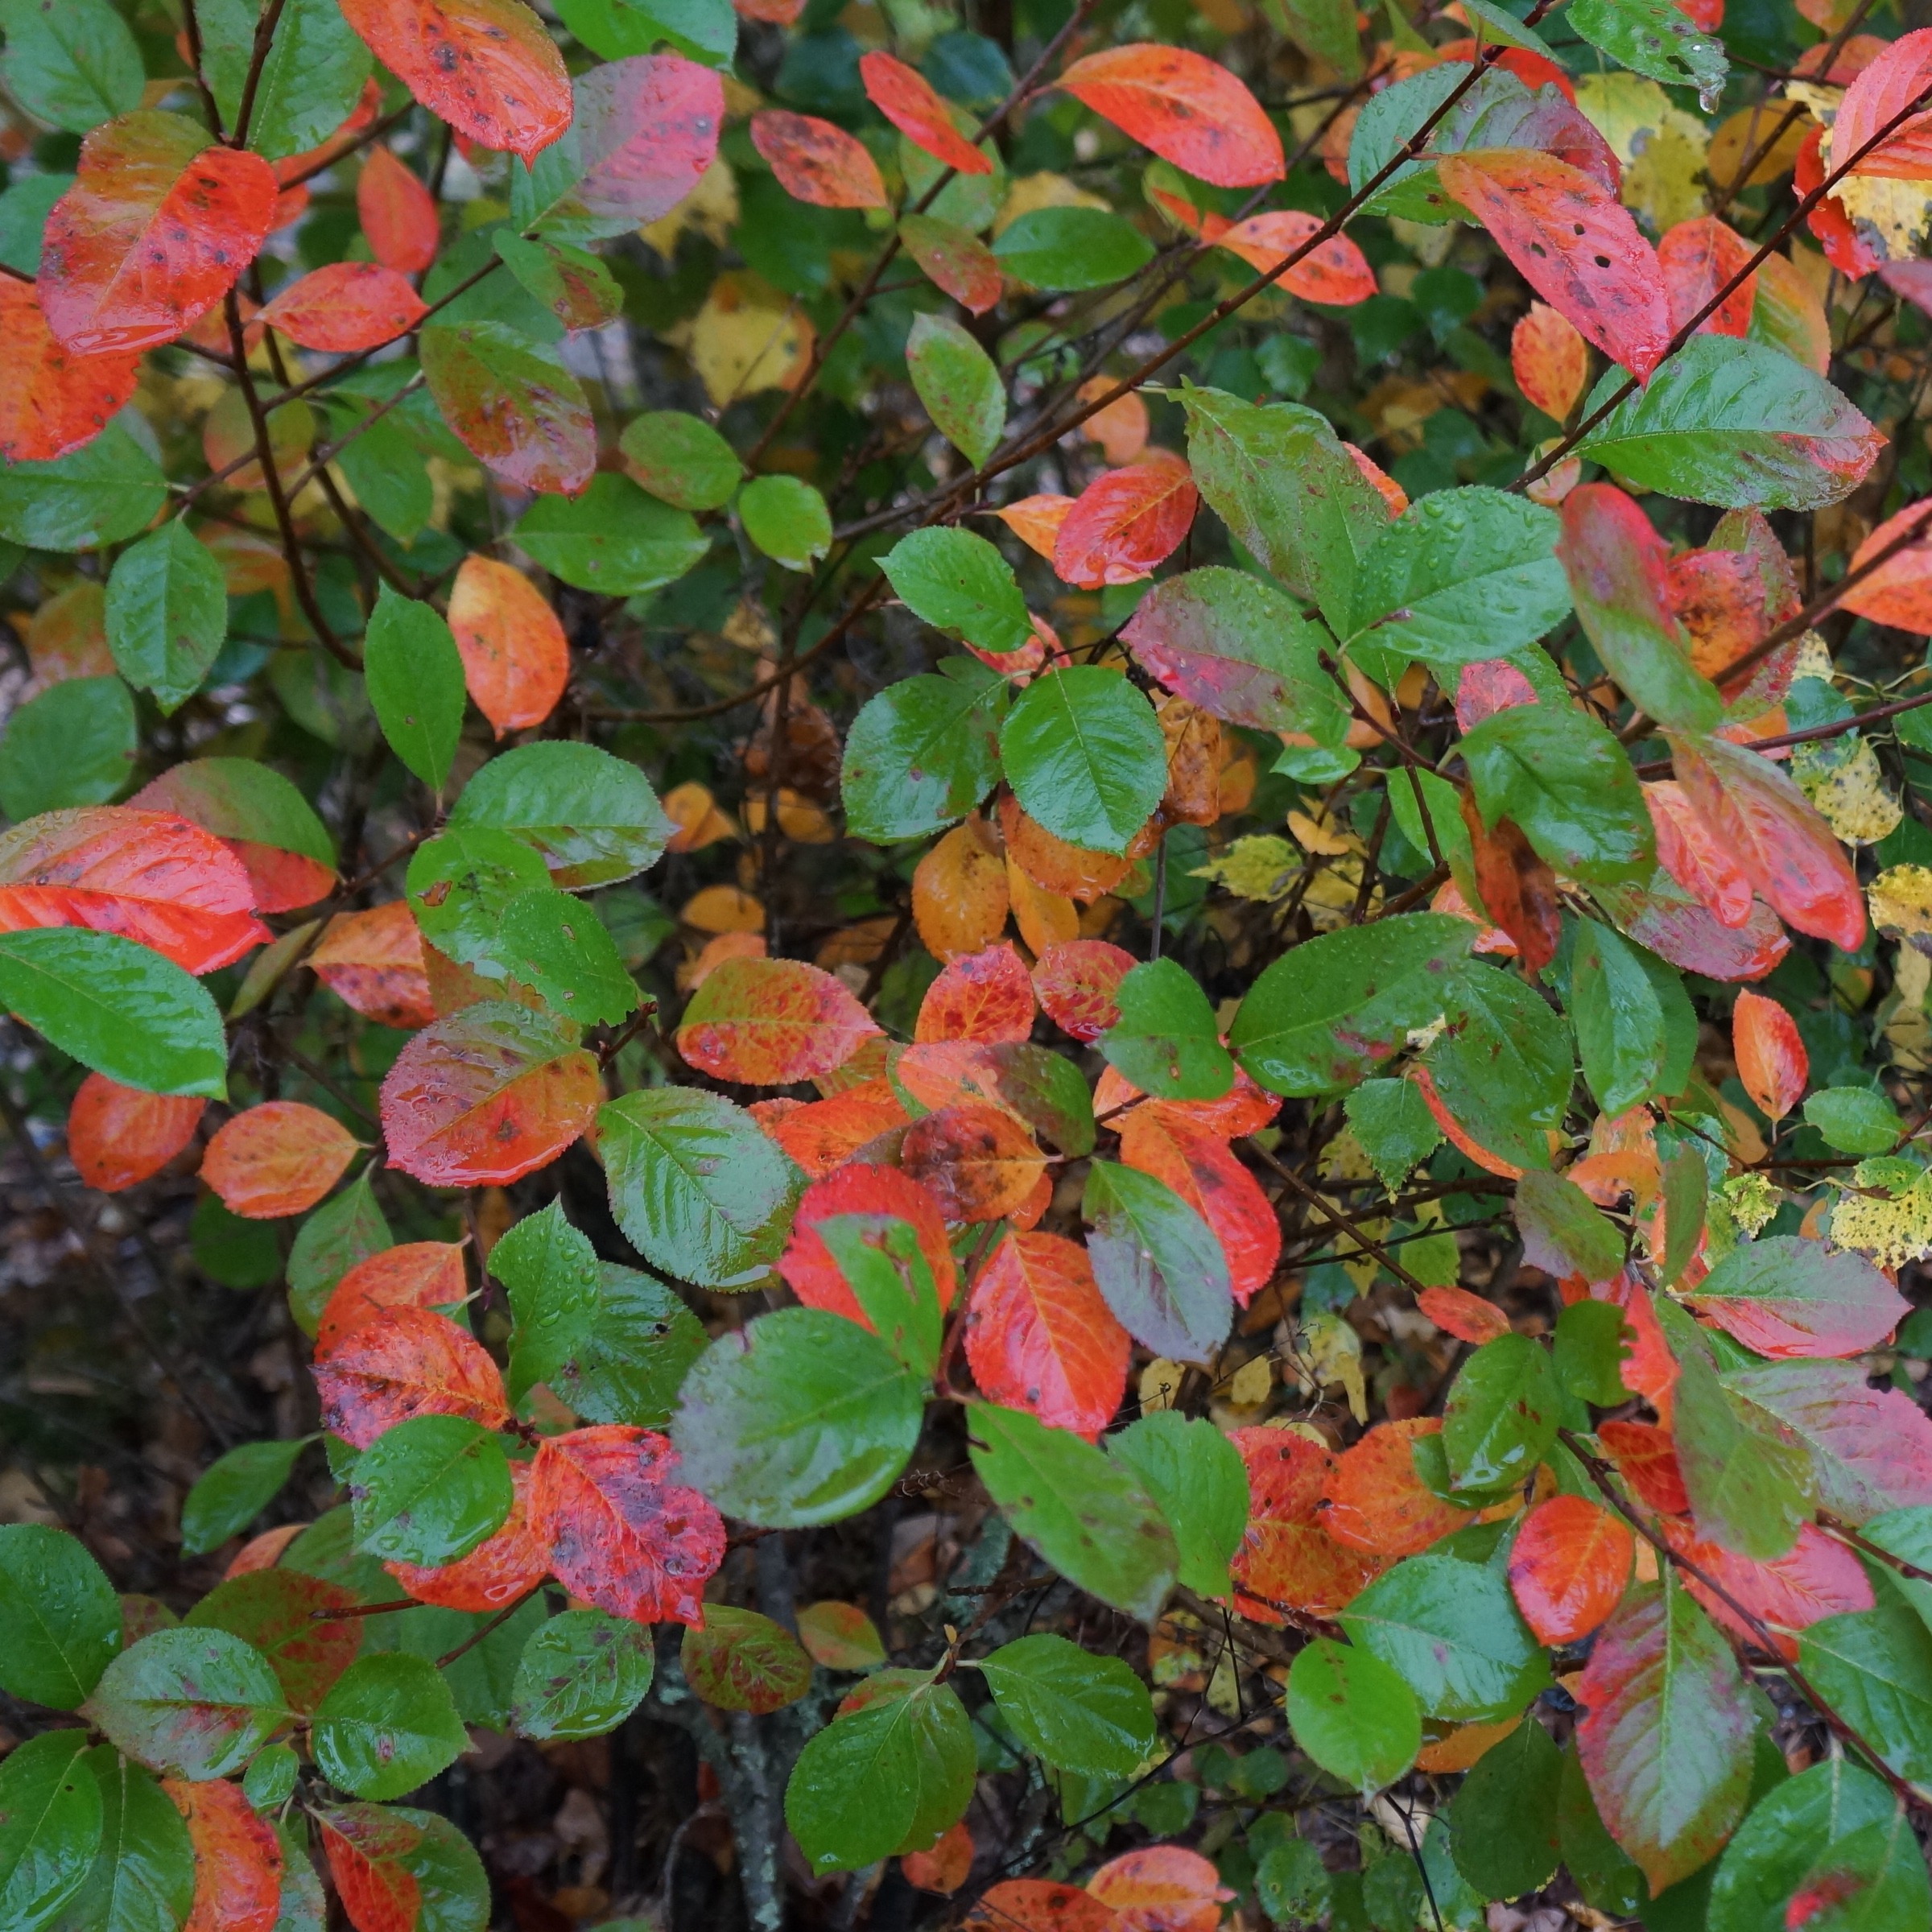
plant, leaf, flower, green, red, evergreen, autumn, shrub, deciduous, begonia, flowering plant, colorful leaf, berberis, natural art, annual plant, land plant, riot of color